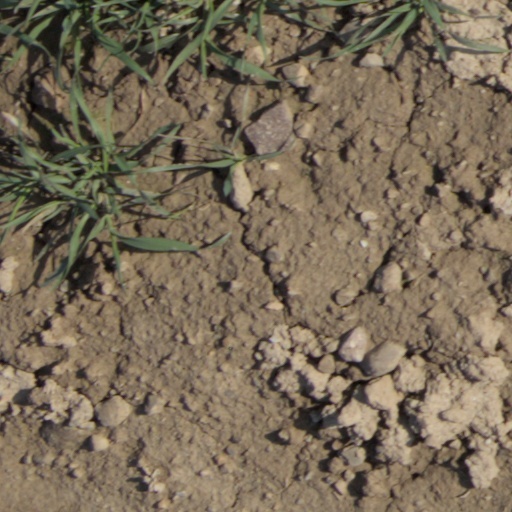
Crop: wheat